Roman Catholic Archdiocese of Gdańsk

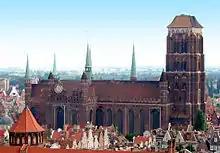
Co-Cathedral Basilica of the Assumption of the Blessed Virgin Mary

After World War I and restoration of independent Poland, the city of Gdańsk (Danzig) was not restored to Poland from Germany, but rather turned into a free city according to the Treaty of Versailles. The Catholic congregation west of the Vistula belonged to the Diocese of Chełmno, which was restored to Poland and east of the Vistula to the Diocese of Warmia, which remained part of Weimar Germany in the interbellum. Germans within the administration of the Diocese of Chełmno were replaced by Polish priests and the Polish language was implemented as binding. While about 130,000 people in Danzig were Catholic, only about 10 percent of them were Polish-speaking and the first attempts to reorganize the ecclesiastical allocation were made in spring 1919, when members of the German congregation asked for an affiliation to the Diocese of Warmia.